Daniel Sweetser House

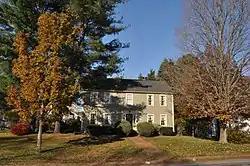

The Daniel Sweetser House is a historic house at 458 Lowell Street in Wakefield, Massachusetts. The -story timber-frame house was built sometime before 1795, probably for Daniel Sweetser, who then occupied the property. It is a conservative Federal style house with two interior chimneys, and is one of the town's better preserved rural properties of the period. Its most notable resident was James Mansfield, the town's first postal letter carrier.